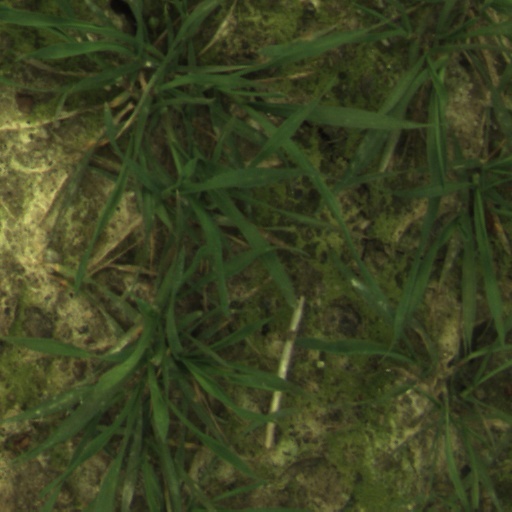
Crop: wheat